Peter Howson (politician)

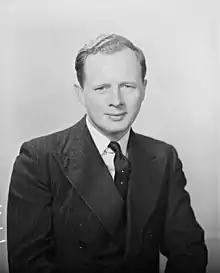
Howson in 1956.

Howson was the Liberal member for the House of Representatives seat of Fawkner from his defeat of Bill Bourke at the 1955 election until its abolition before the 1969 election. He was then elected as the member for Casey. He was appointed Minister for Air in June 1964 in Robert Menzies' last ministry.